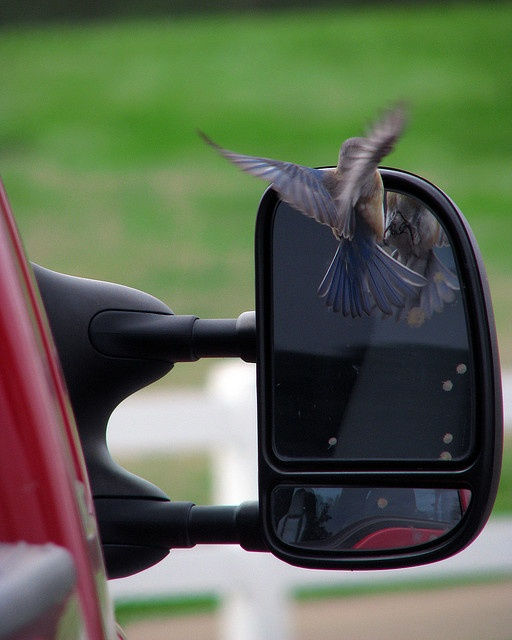
a hummingbird flying next to the rear view mirror of a car
A bird flying into the mirror on a car.
A side view mirror that has a bird looking in it.
A bird is attacking its own reflection in a car's side mirror.
A bird flying into the side mirror of a red vehicle.